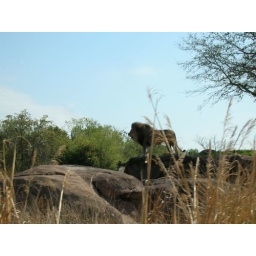
A male lion paces on a rock near the safari road.